Zinaida Vengerova

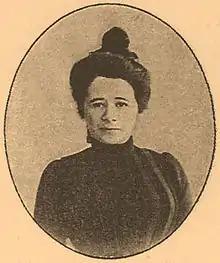
Vengerova in "Brockhaus and Efron Encyclopedic Dictionary"

Zinaida Vengerova (April 19, 1867 – 1941) was a Russian literary critic and translator. She is considered one of the few women who were highly educated during her time, having studied in universities in Russia, France, and England. For her works, she had been described as "a literary ambassador between East and West". She also influenced the first generation of Russian symbolists through her writings about French symbolism.